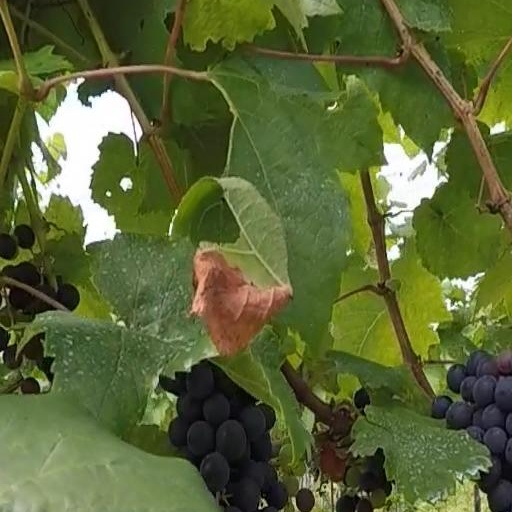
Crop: grape